Tsunaina

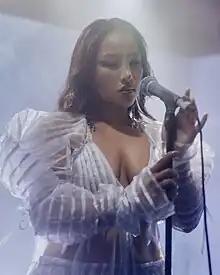
Tsunaina performing live in London 2023

Tsunaina is a British–Nepali singer-songwriter, visual artist, and fashion model. She is known for her emotionally evocative music and "hauntingly powerful" voice, alongside her distinctive features and visual style. In 2020, she released her debut single "Waterways", followed by "UnEarth", "Fanned Out Fingers" and "A Dam on the Eve of Breaking". Tsunaina has also created music for Iris van Herpen, McQ, and Robert Wun.